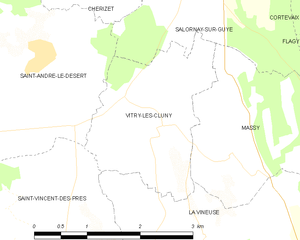
Carte des communes françaises